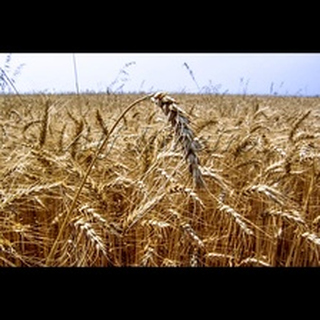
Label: wheat_blast